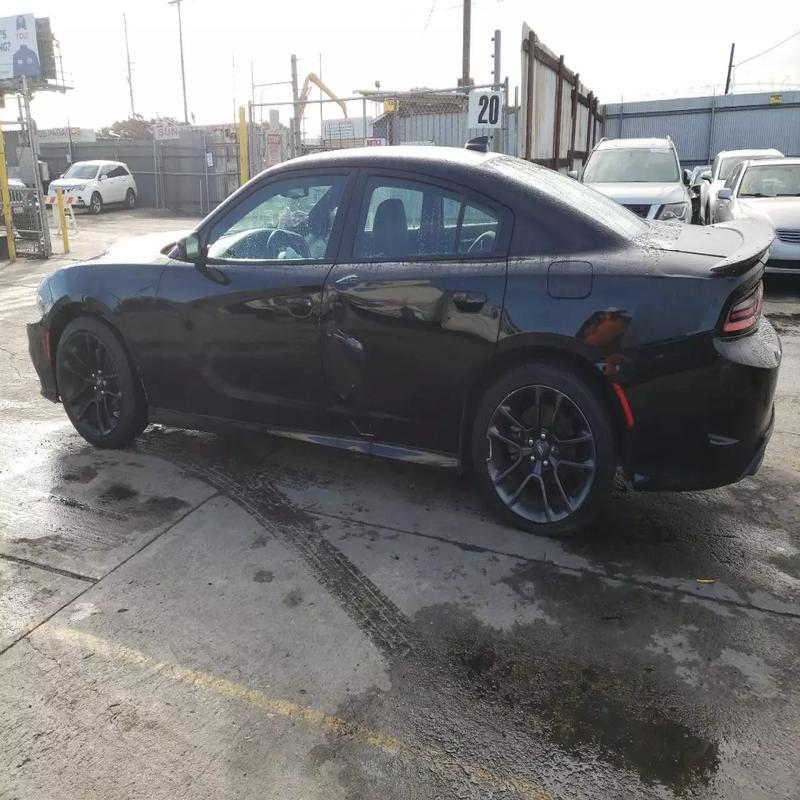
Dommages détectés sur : porte arrière gauche, aile arrière gauche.
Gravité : mineur